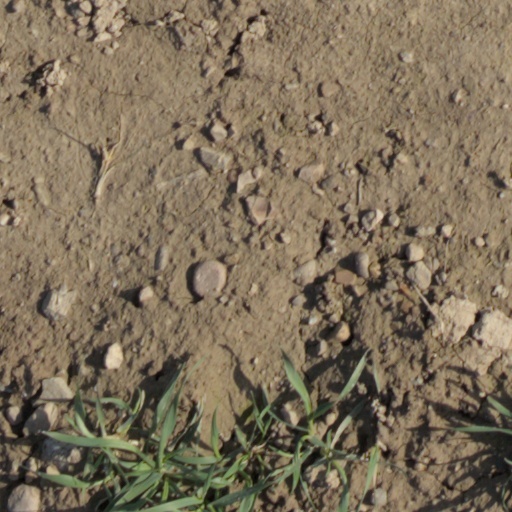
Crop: wheat